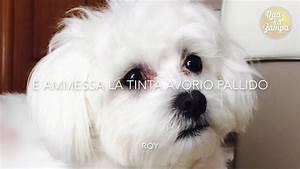
dog